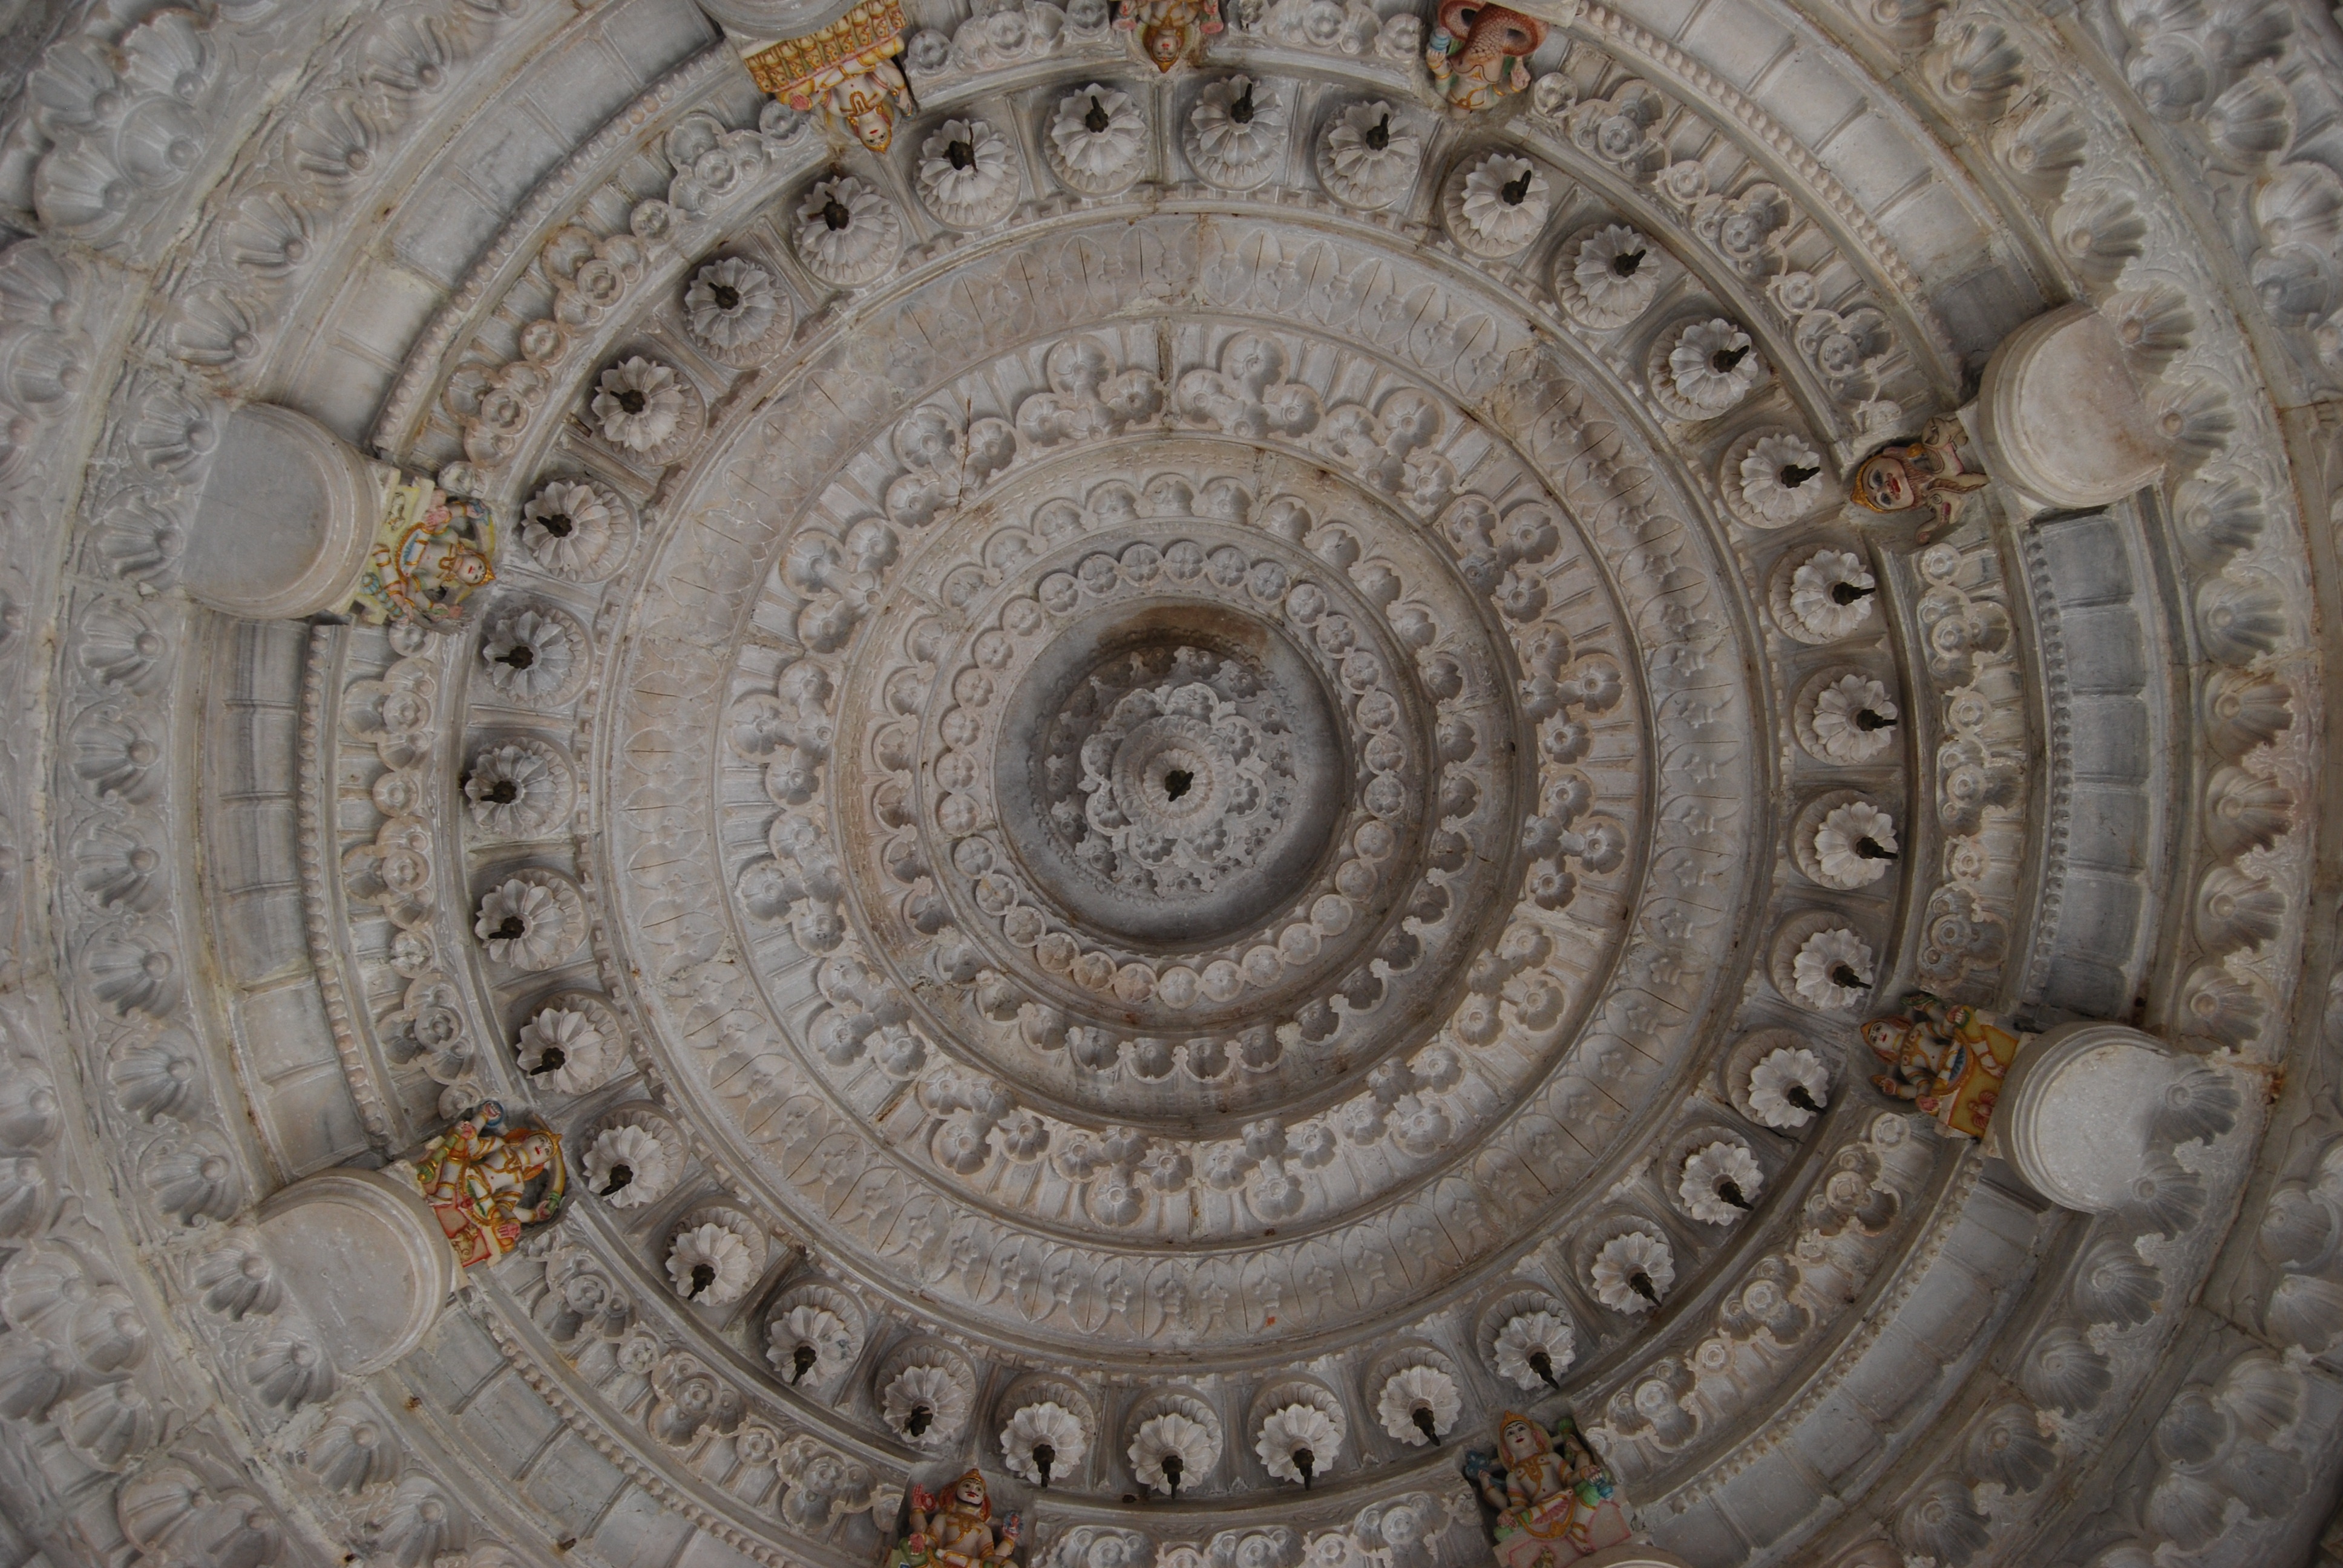
building, cathedral, place of worship, baptistery, religious, art, temple, symmetry, vault, india, basilica, dome, carving, hindu, hinduism, archaeological site, stone carving, ancient history, byzantine architecture, jain